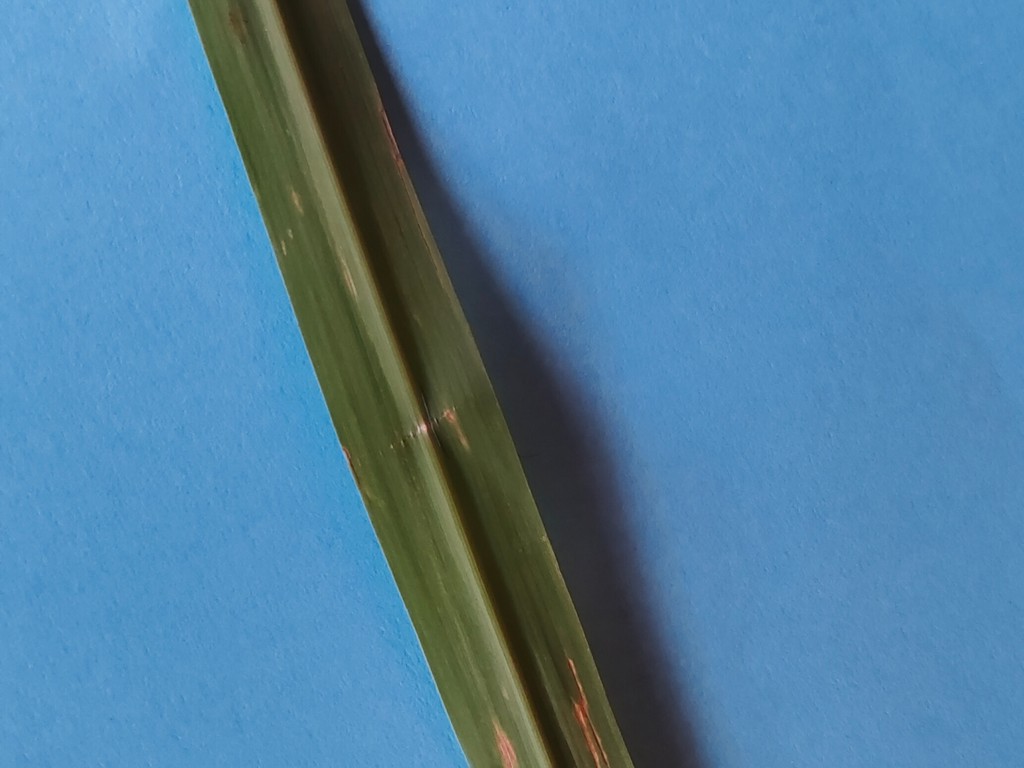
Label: Unhealthy